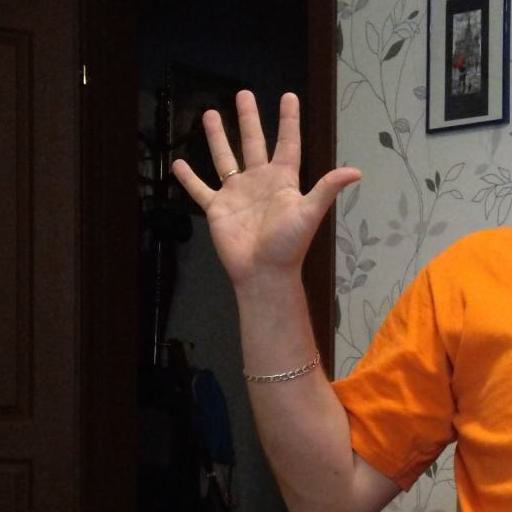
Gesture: palm